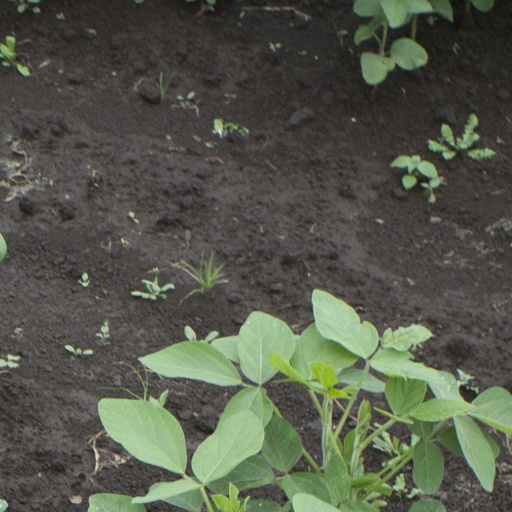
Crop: soybean